Offa's Dyke

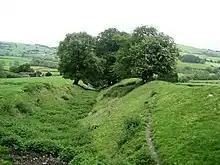
Offa's Dyke near Presteigne, Powys

The first historians and archaeologists to examine the dyke compared their conclusions with the late 9th-century writer Asser, who wrote, "there was in Mercia in fairly recent time a certain vigorous king called Offa, who terrified all the neighbouring kings and provinces around him, and who had a great dyke built between Wales and Mercia from sea to sea". In 1955, Cyril Fox published the first major survey of the dyke. He concurred with Asser that the earthwork ran 'from sea to sea', theorising that the dyke ran from the River Dee estuary in the north to the River Wye in the south: approximately . Although Fox observed that Offa's Dyke was not a continuous linear structure, he concluded that earthworks were raised in only those areas where natural barriers did not already exist.